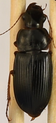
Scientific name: Harpalus paratus
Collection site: North Sterling NEON (STER), plot STER_033